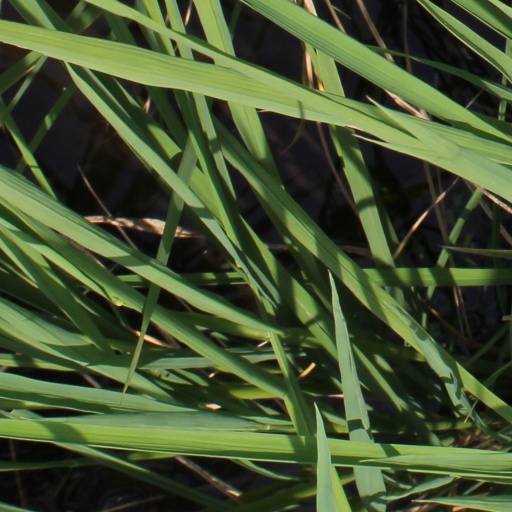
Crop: rice